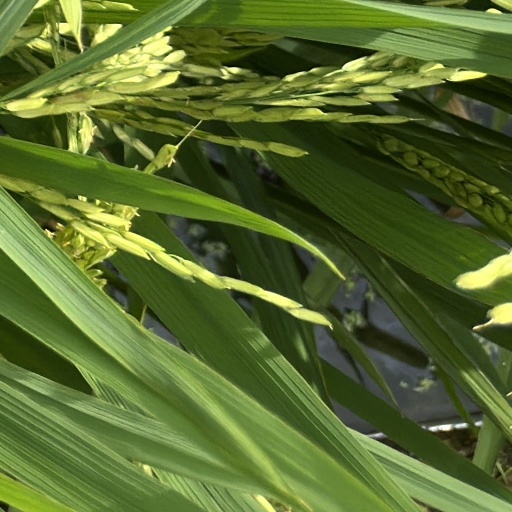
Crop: rice